History of lesbianism in the United States

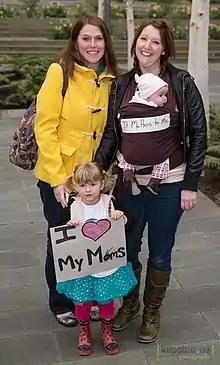
A couple with their children at marriage equality rally, Seattle, WA (2013)

In the 1970s open lesbians also began their first forays into American politics. In 1972, Nancy Wechsler became the first openly gay or lesbian person in political office in America; she was elected to the Ann Arbor City Council in 1972 as a member of the Human Rights Party and came out as a lesbian during her first and only term there. That same year, Madeline Davis became the first openly lesbian delegate elected to a major political convention when she was elected to the Democratic National Convention in Miami, Florida. She addressed the convention in support of the inclusion of a gay rights plank in the Democratic Party platform. In 1974, Elaine Noble became the first openly gay or lesbian candidate ever elected to a state-level office in America when she was elected to the Massachusetts House of Representatives. She had come out as a lesbian during her campaign. Furthermore, the first openly gay or lesbian person to be elected to any political office in America was Kathy Kozachenko, who was elected to the Ann Arbor City Council in April 1974. In 1977, Anne Kronenberg was Harvey Milk's campaign manager during his San Francisco Board of Supervisors campaign, and she later worked as his aide while he held that office. (While Kronenberg identified as a lesbian at that time, she later fell in love with and married a man she met in Washington, D.C., in the 1980s.) In 1978, lesbian Sally Miller Gearhart fought alongside Harvey Milk to defeat Proposition 6 (also known as the "Briggs Initiative" because it was sponsored by John Briggs), which would have banned gays and lesbians from teaching in public schools in California. Gearhart debated Briggs about the initiative, which was defeated. A clip of their debate appeared in the documentary film "The Times of Harvey Milk", which also included Gearhart talking about working with Milk against Proposition 6, and appearances by Kronenberg.